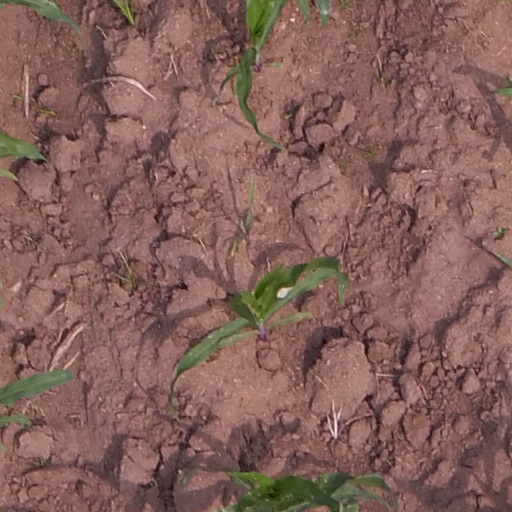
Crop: maize; corn